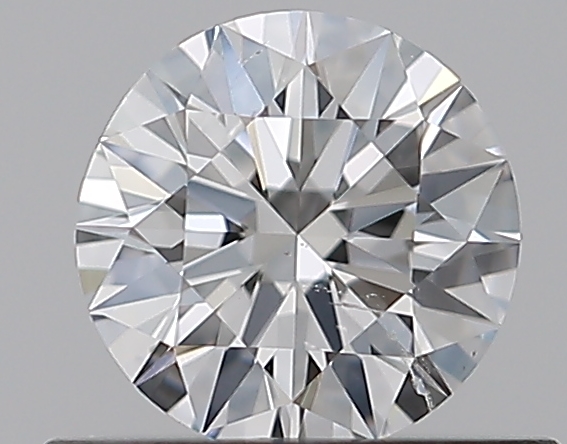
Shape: round
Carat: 0.5
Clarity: SI1
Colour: F
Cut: EX
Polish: EX
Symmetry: EX
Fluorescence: N
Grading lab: GIA
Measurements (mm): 5.1 x 5.14 x 3.14